Michael Zegen

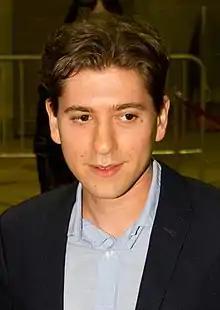
Zegen at the 2012 Toronto International Film Festival

Michael Zegen (born February 20, 1979) is an American actor. He is best known for his roles in the television series "Rescue Me" (2004–2011), "Boardwalk Empire" (2011–2014), and "The Marvelous Mrs. Maisel" (2017–2023).